Vadistanbul

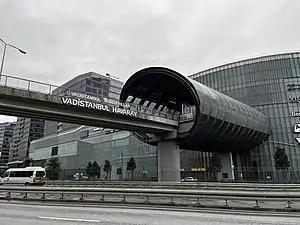
Bridge from Vadistanbul funicular station at the Vadistanbul shopping center

Vadistanbul is a shopping center and mixed-use complex in the Ayazağa neighborhood, Sarıyer district, Istanbul. It forms the northern edge of the Istanbul Central Business District, a series of clustered residential and office towers, shopping malls, hospitals, universities, venues, etc. stretching 10km northward from Taksim Square. It opened in 2017 and is in size including a 2,000-square-meter decorative pool with a water and flame jet show. Seyrantepi station on line M2 of the Istanbul Metro is east of the area and is connected by a funicular, Istanbul's first monorail line, that brings passengers to Vadistanbul station. It is a project of Invest Construction.